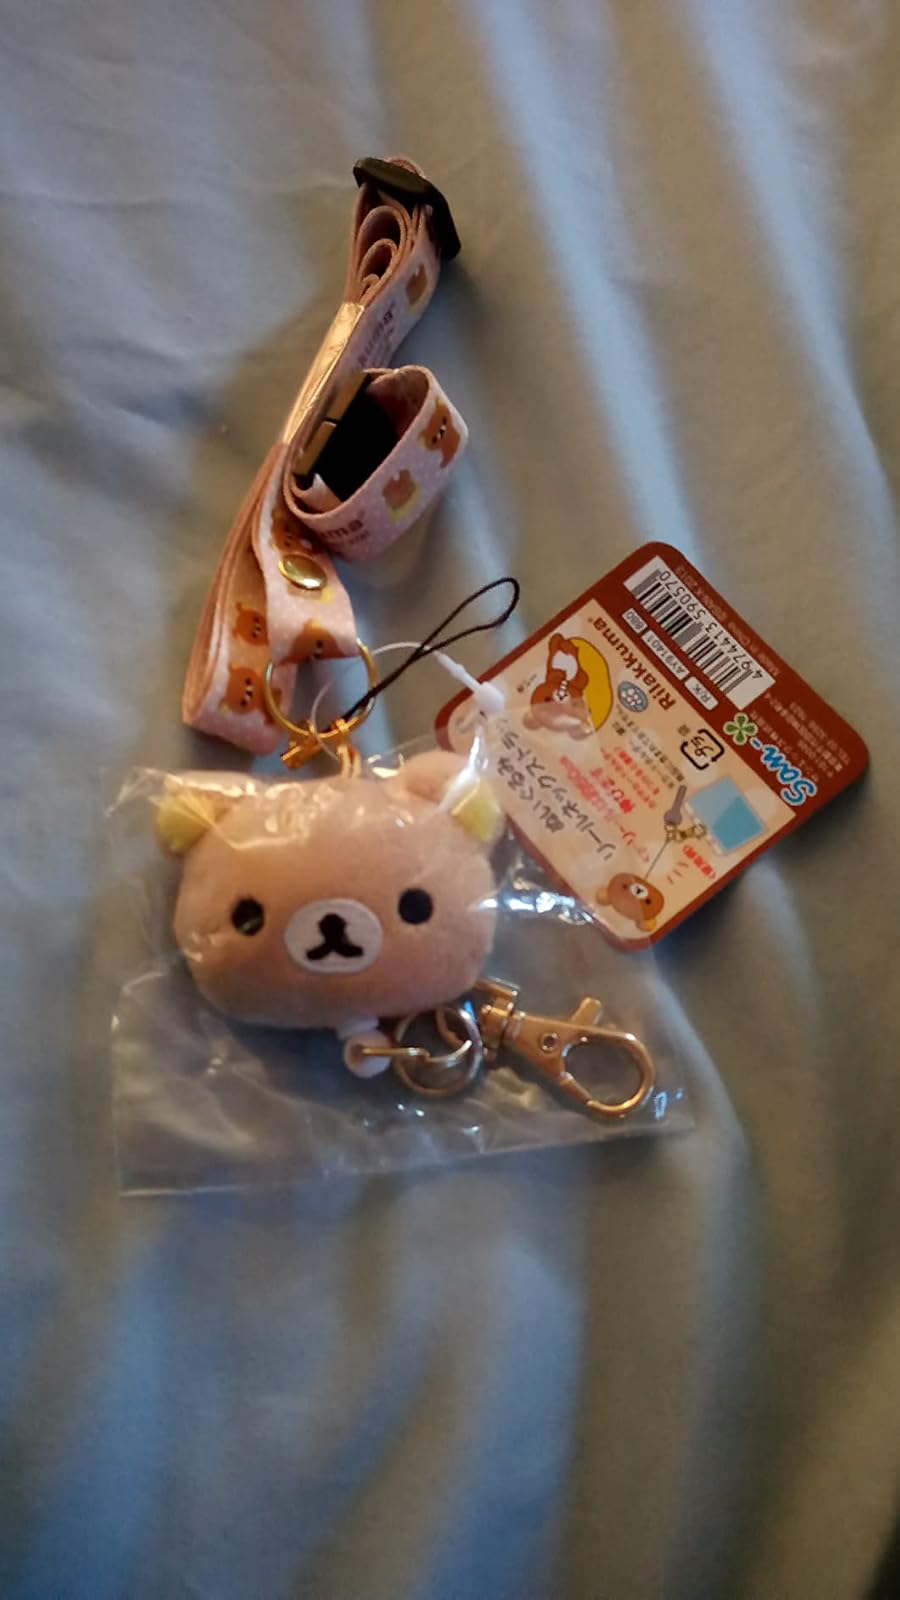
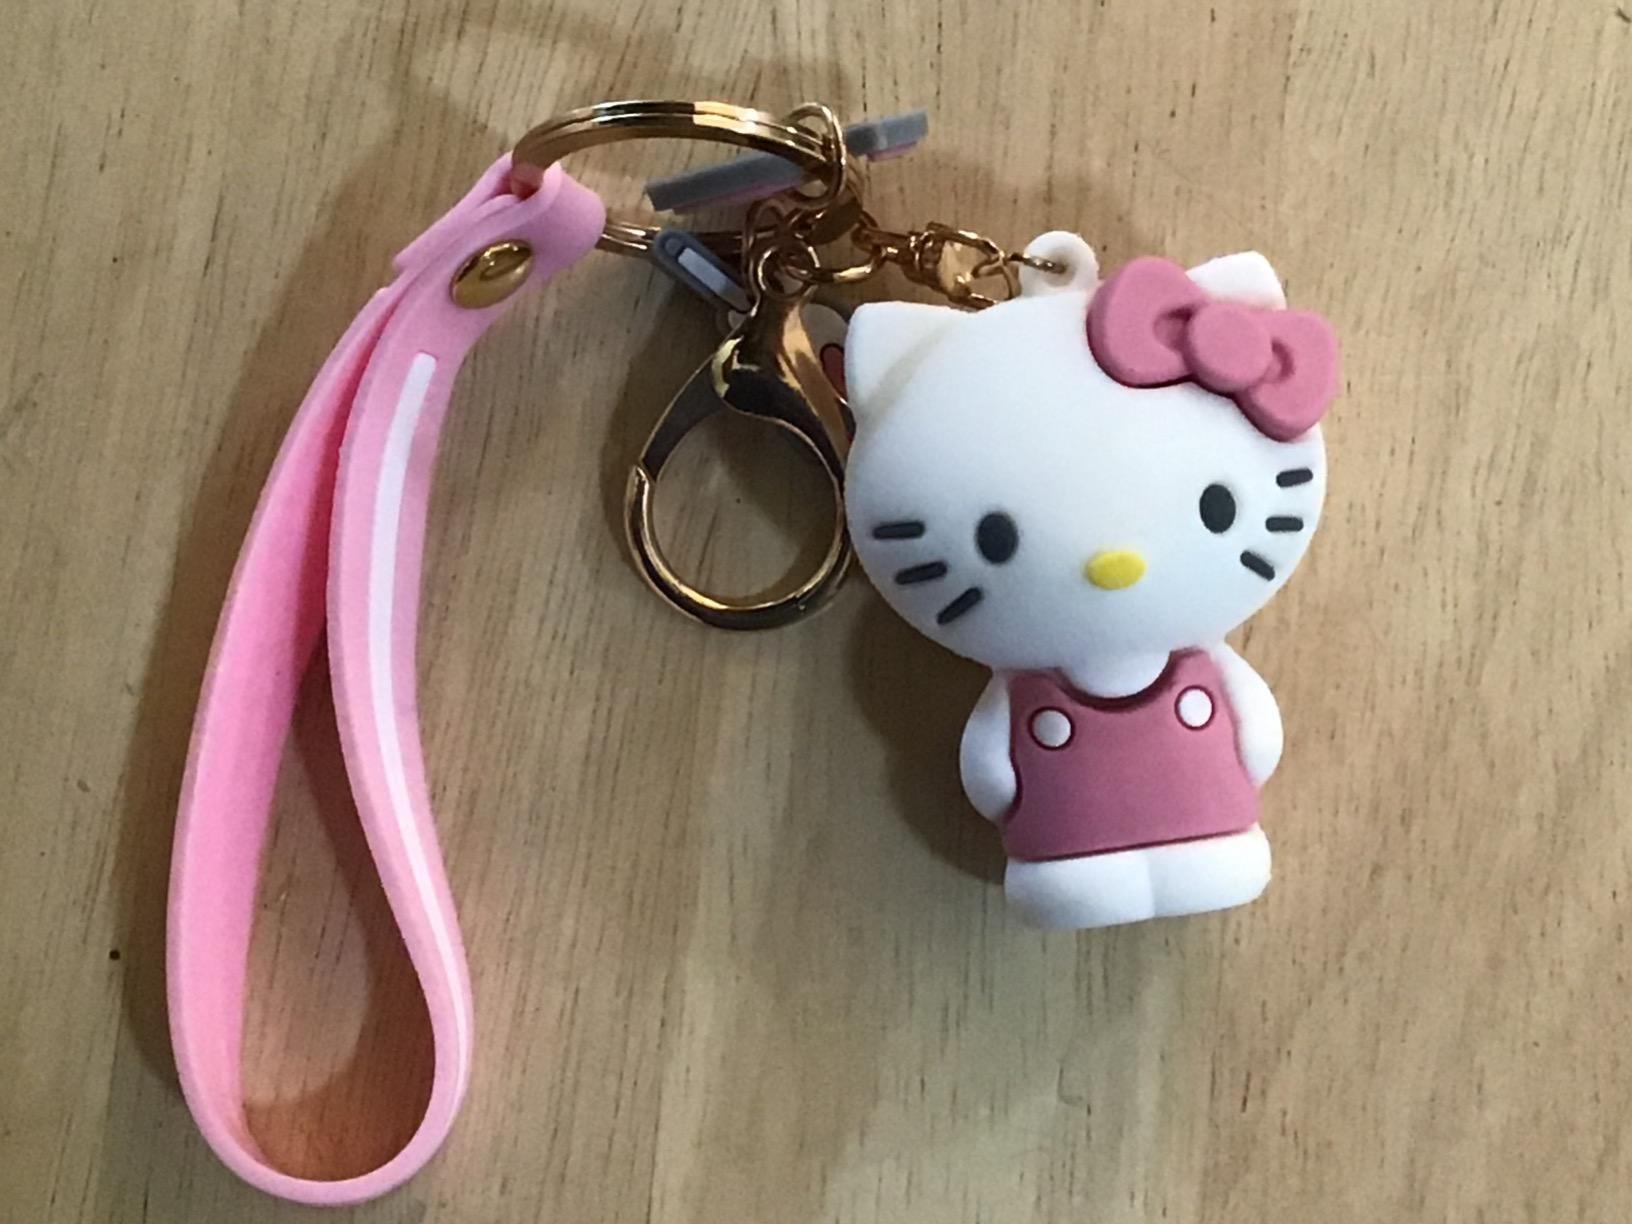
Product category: accessories_keychain
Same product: no